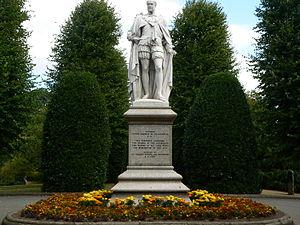
Richard Grosvenor, 2ᵉ marquis de Westminster KG PC, titré L'Honorable Richard Grosvenor de 1795 à 1802, vicomte de Belgrave de 1802 à 1831 et comte Grosvenor de 1831 à 1845, était un homme politique anglais, propriétaire foncier, promoteur immobilier et bienfaiteur.